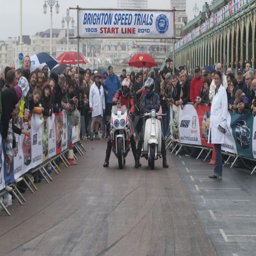
racing at the seaside ; what could be better ?